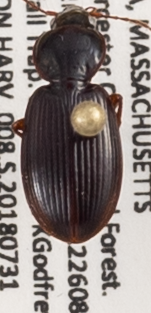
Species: Synuchus impunctatus
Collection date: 2018-07-31
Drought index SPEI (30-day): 1.216
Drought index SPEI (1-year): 0.63
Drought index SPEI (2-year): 0.132